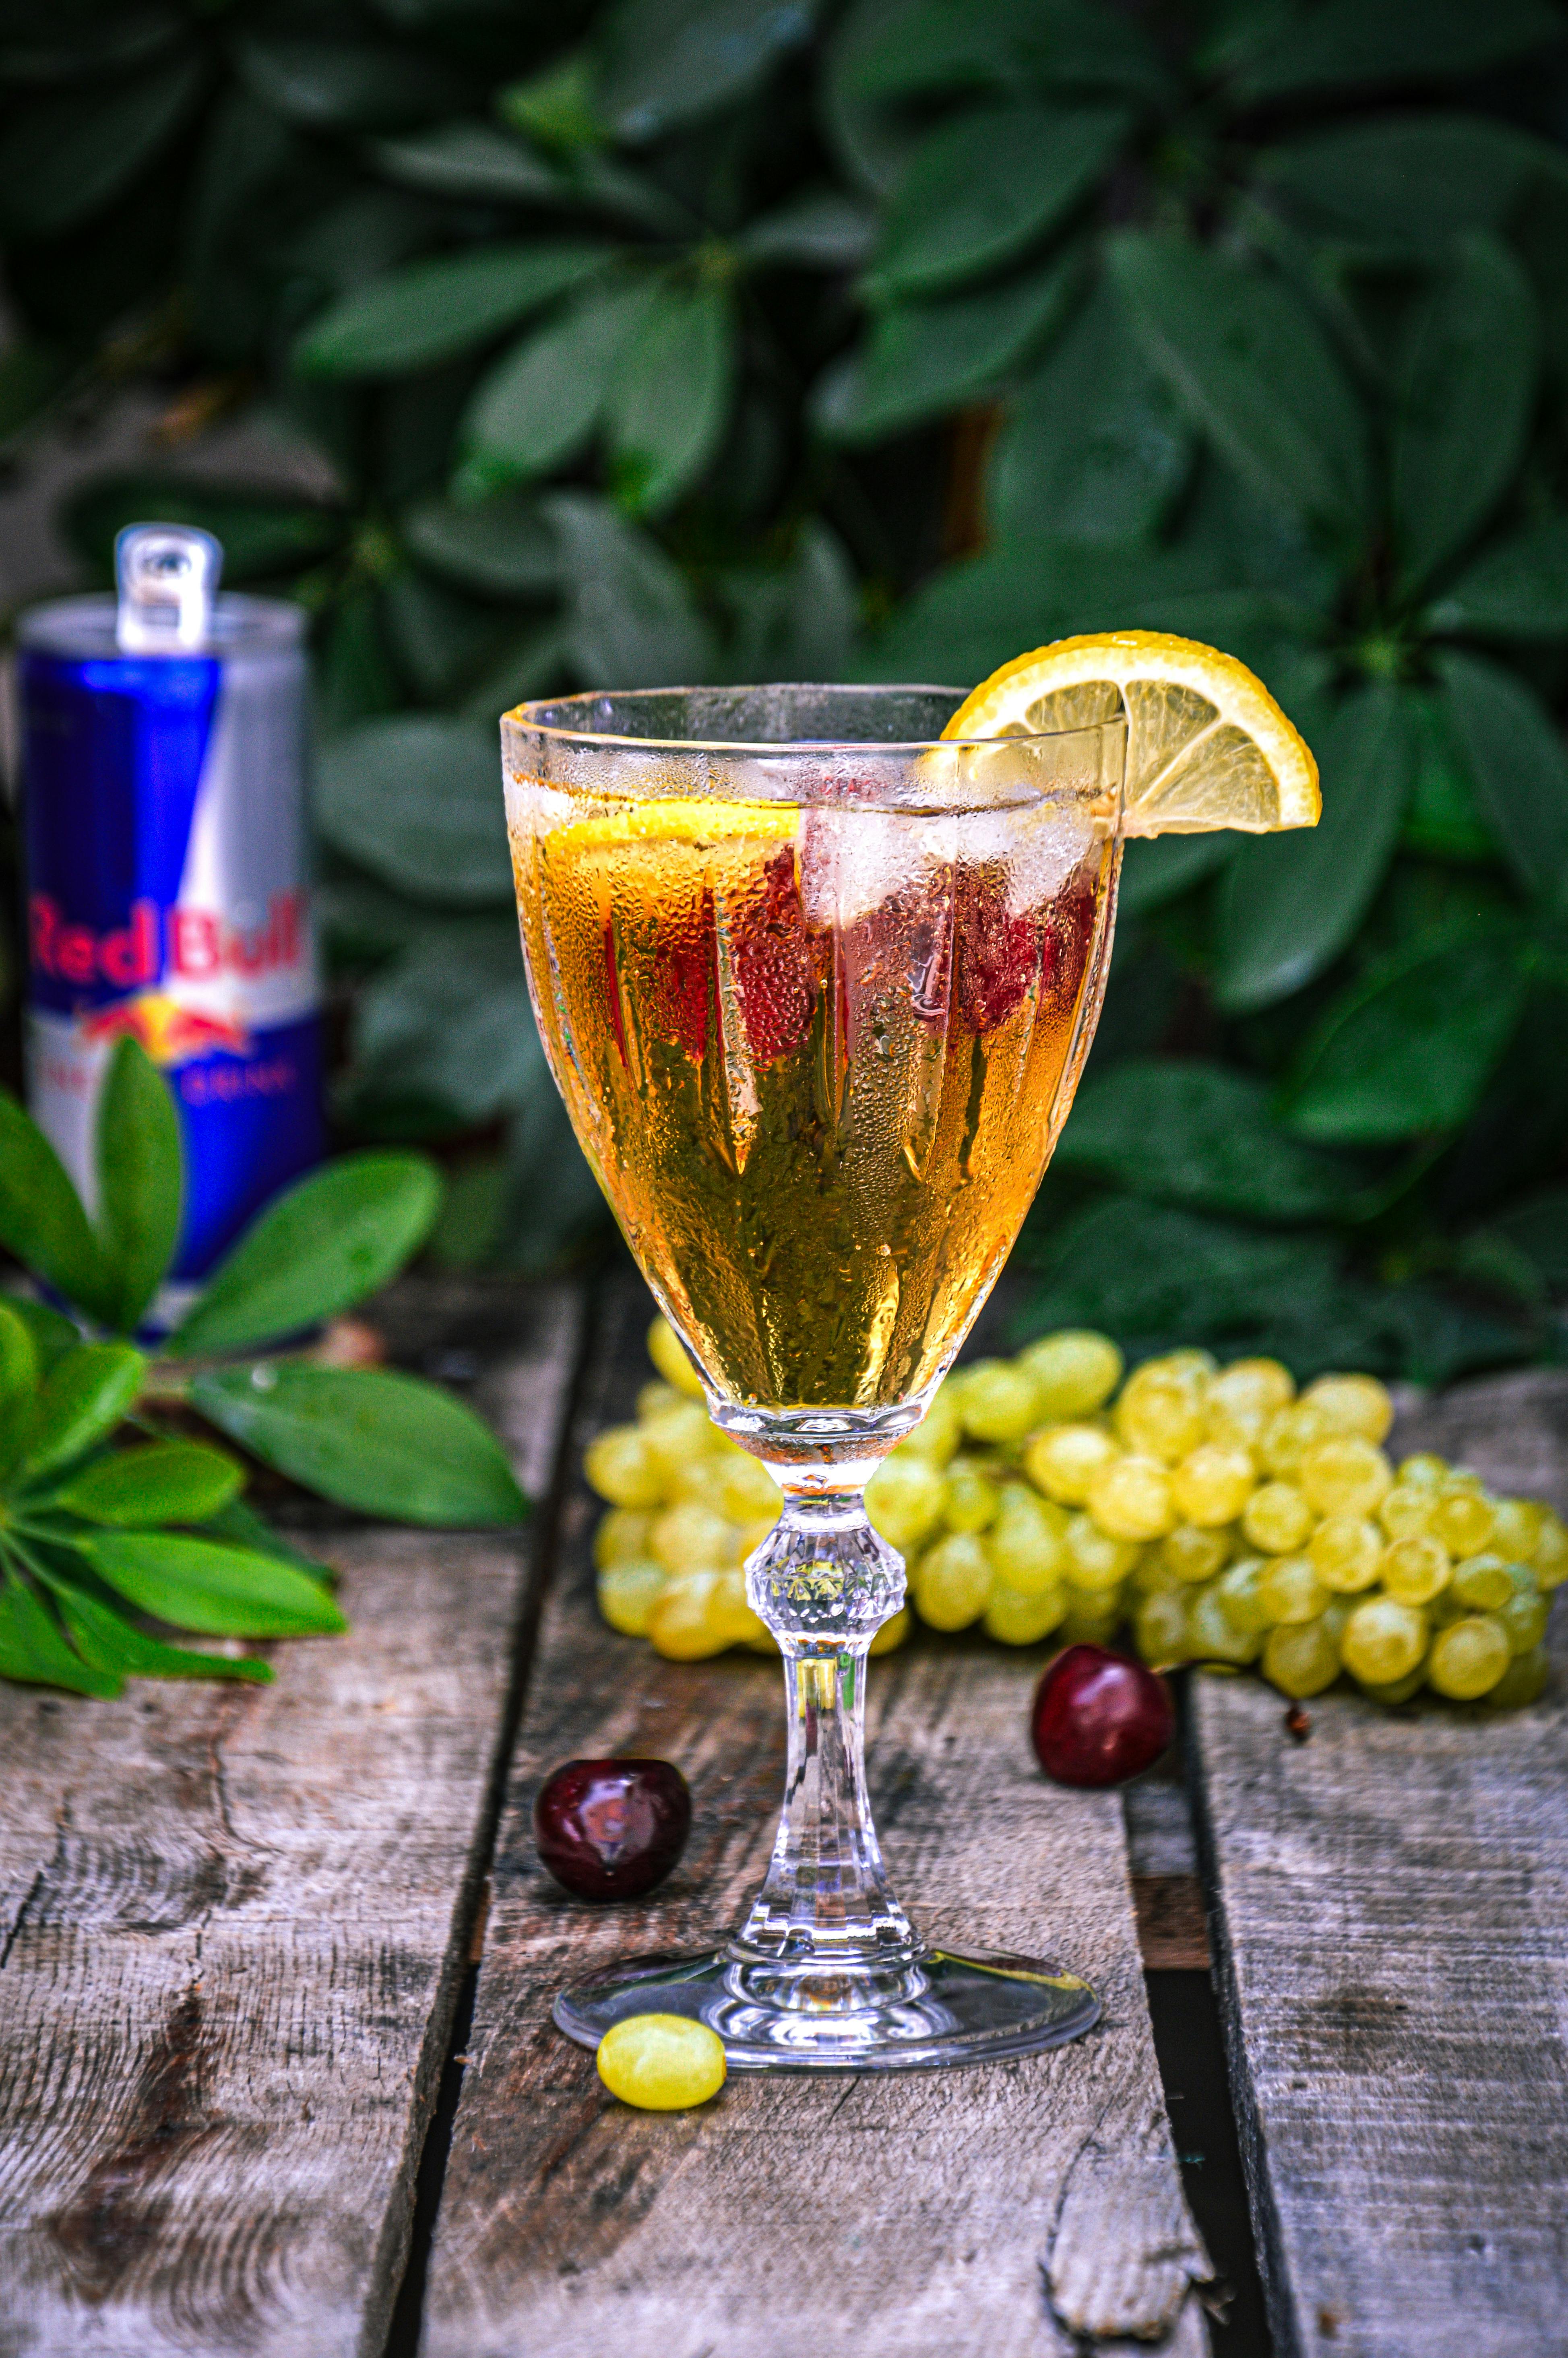
drink, drinkware, stemware, tableware, cocktail, plant, wine, wine glass, aperitif, barware, ingredient, alcoholic beverage, champagne stemware, classic cocktail, beer glass, cocktail garnish, liquid, non alcoholic beverage, glass, distilled beverage, champagne, martini glass, alcohol, grass, liqueur, lager, champagne cocktail, spritzer, Snifter, sparkling wine, juice, party supply, punch, garnish, food, wine cocktail, beer cocktail, still life photography, soft drink